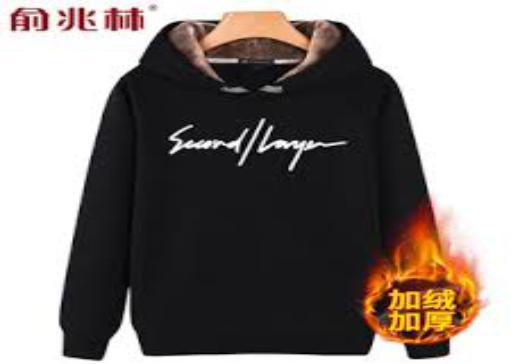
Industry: Clothes